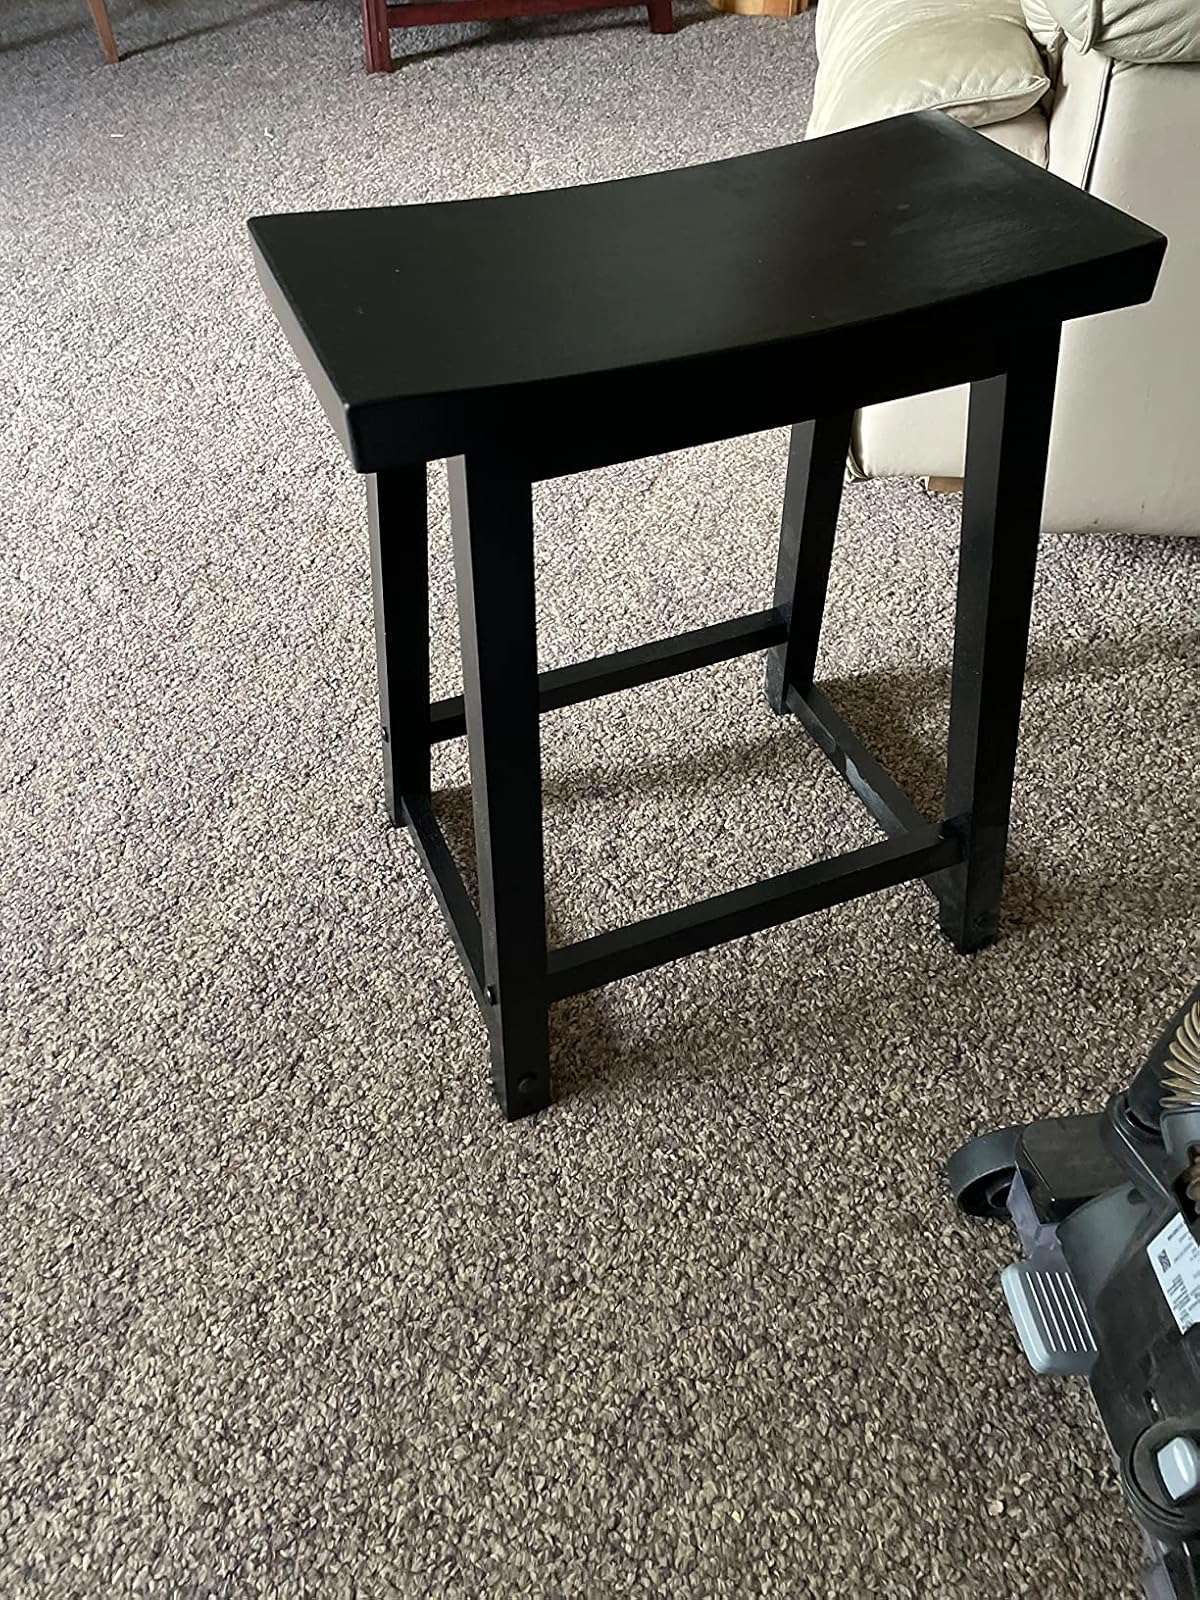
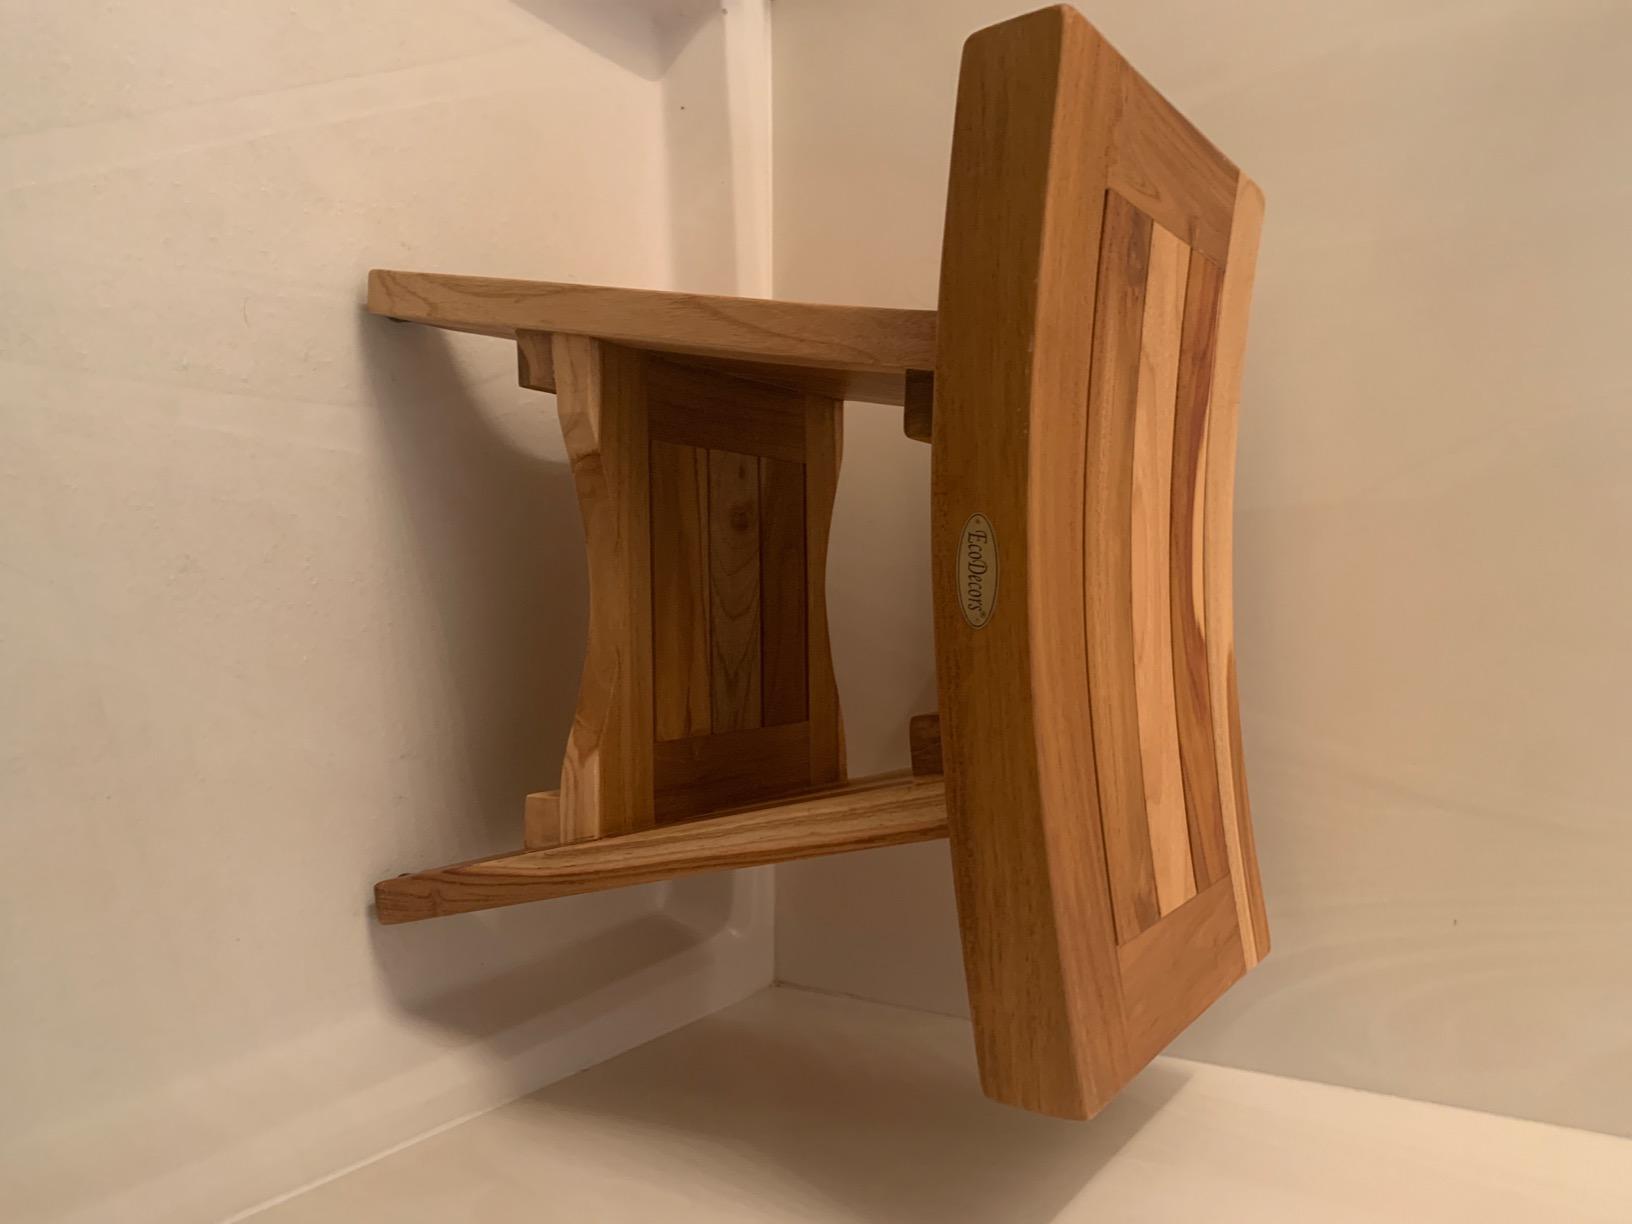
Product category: stool
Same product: no